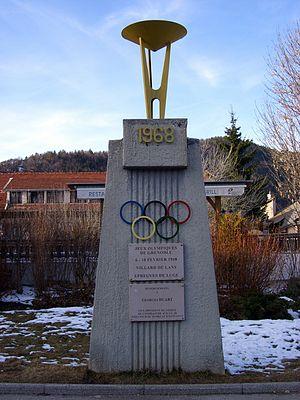
Le Monument des Jeux Olympique de GrenobleGrenoble de 1968 à Villard-de-Lans.
Villard-de-Lans [vilaʁ.də.lɑ̃] est une commune française située, géographiquement dans le massif du Vercors, administrativement dans le département de l'Isère, en région Auvergne-Rhône-Alpes et, autrefois rattachée à l'ancienne province du Dauphiné.
Le comité olympique français gère le mouvement olympique de 1894 à 1972. Pendant les premières Olympiades, un nouveau comité mené par Pierre de Coubertin voit le jour à l'approche de chaque Jeux et disparait après la clôture. C'est à partir de 1913 qu'il connaît une certaine stabilité avec Justinien Clary à la présidence. Armand Massard lui succède en 1933 et Jean de Beaumont clôt la liste des présidences du comité olympique français qui fusionne en 1972 avec le Comité national des sports pour fonder le Comité national olympique et sportif français.